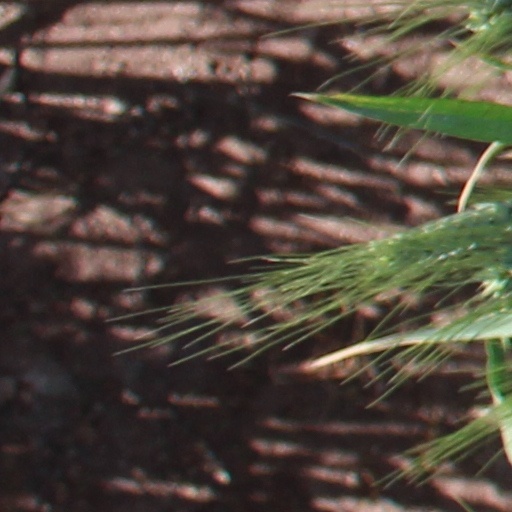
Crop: wheat